The Caravan Trail

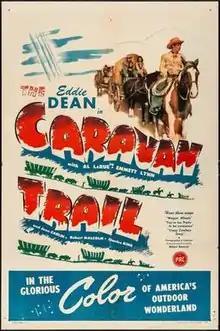
Theatrical release poster

The Caravan Trail is a 1946 American Western film directed by Robert Emmett Tansey and written by Frances Kavanaugh. The film stars Eddie Dean, Lash LaRue, Emmett Lynn, Jean Carlin, Robert Malcolm and Charles King. The film was released on April 20, 1946, by Producers Releasing Corporation.